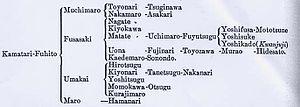
Le clan Fujiwara est une famille de la noblesse japonaise qui a donné de nombreux régents aux empereurs japonais pendant les périodes Nara et Heian, soit du VIIIᵉ au XIIᵉ siècles du calendrier grégorien. Le clan a existé de l’époque Kodai à l’époque Kinsei, mais des branches du clan ont continué à jouer un rôle important dans l'aristocratie japonaise jusqu'à l'époque contemporaine. À l’époque de Heian, le nom de famille officiel était Fujiwara, mais après la période Kamakura, chaque famille garda son nom originel, Fujiwara n’étant plus utilisé que pour des raisons officielles. Le nom Fujiwara signifie l’« enclos aux glycines ».